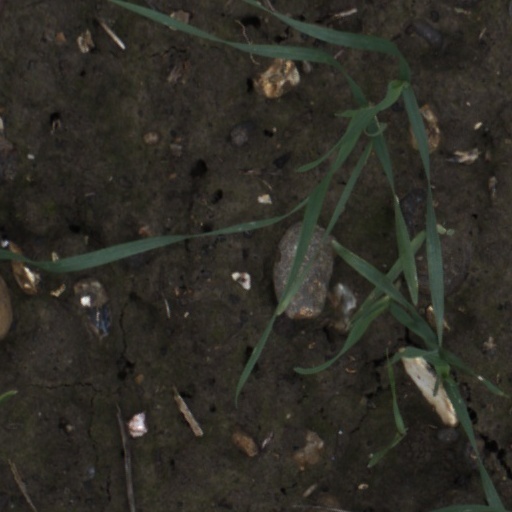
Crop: wheat